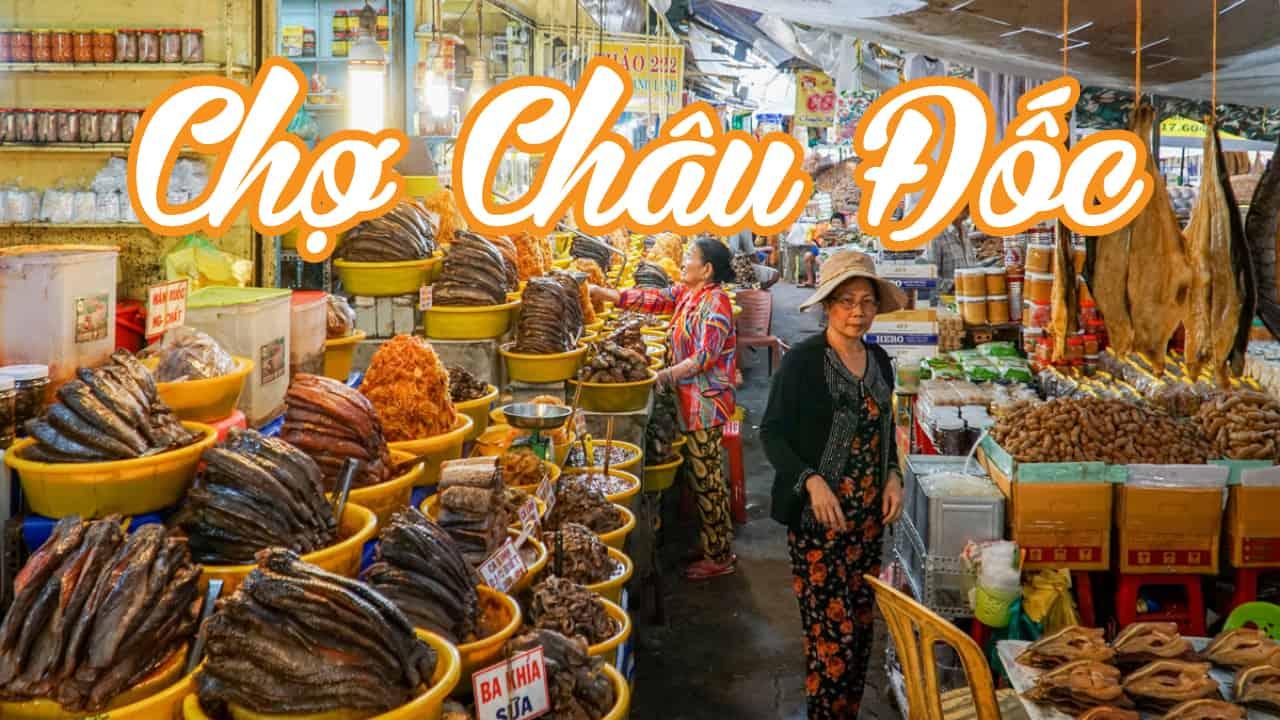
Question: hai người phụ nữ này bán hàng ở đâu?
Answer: ở chợ châu đốc